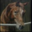
Label: horse